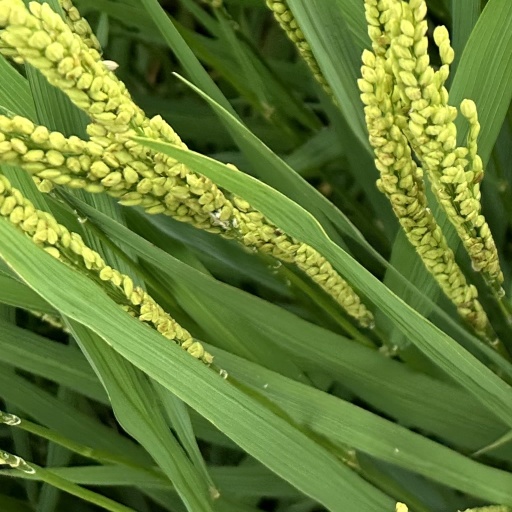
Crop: rice